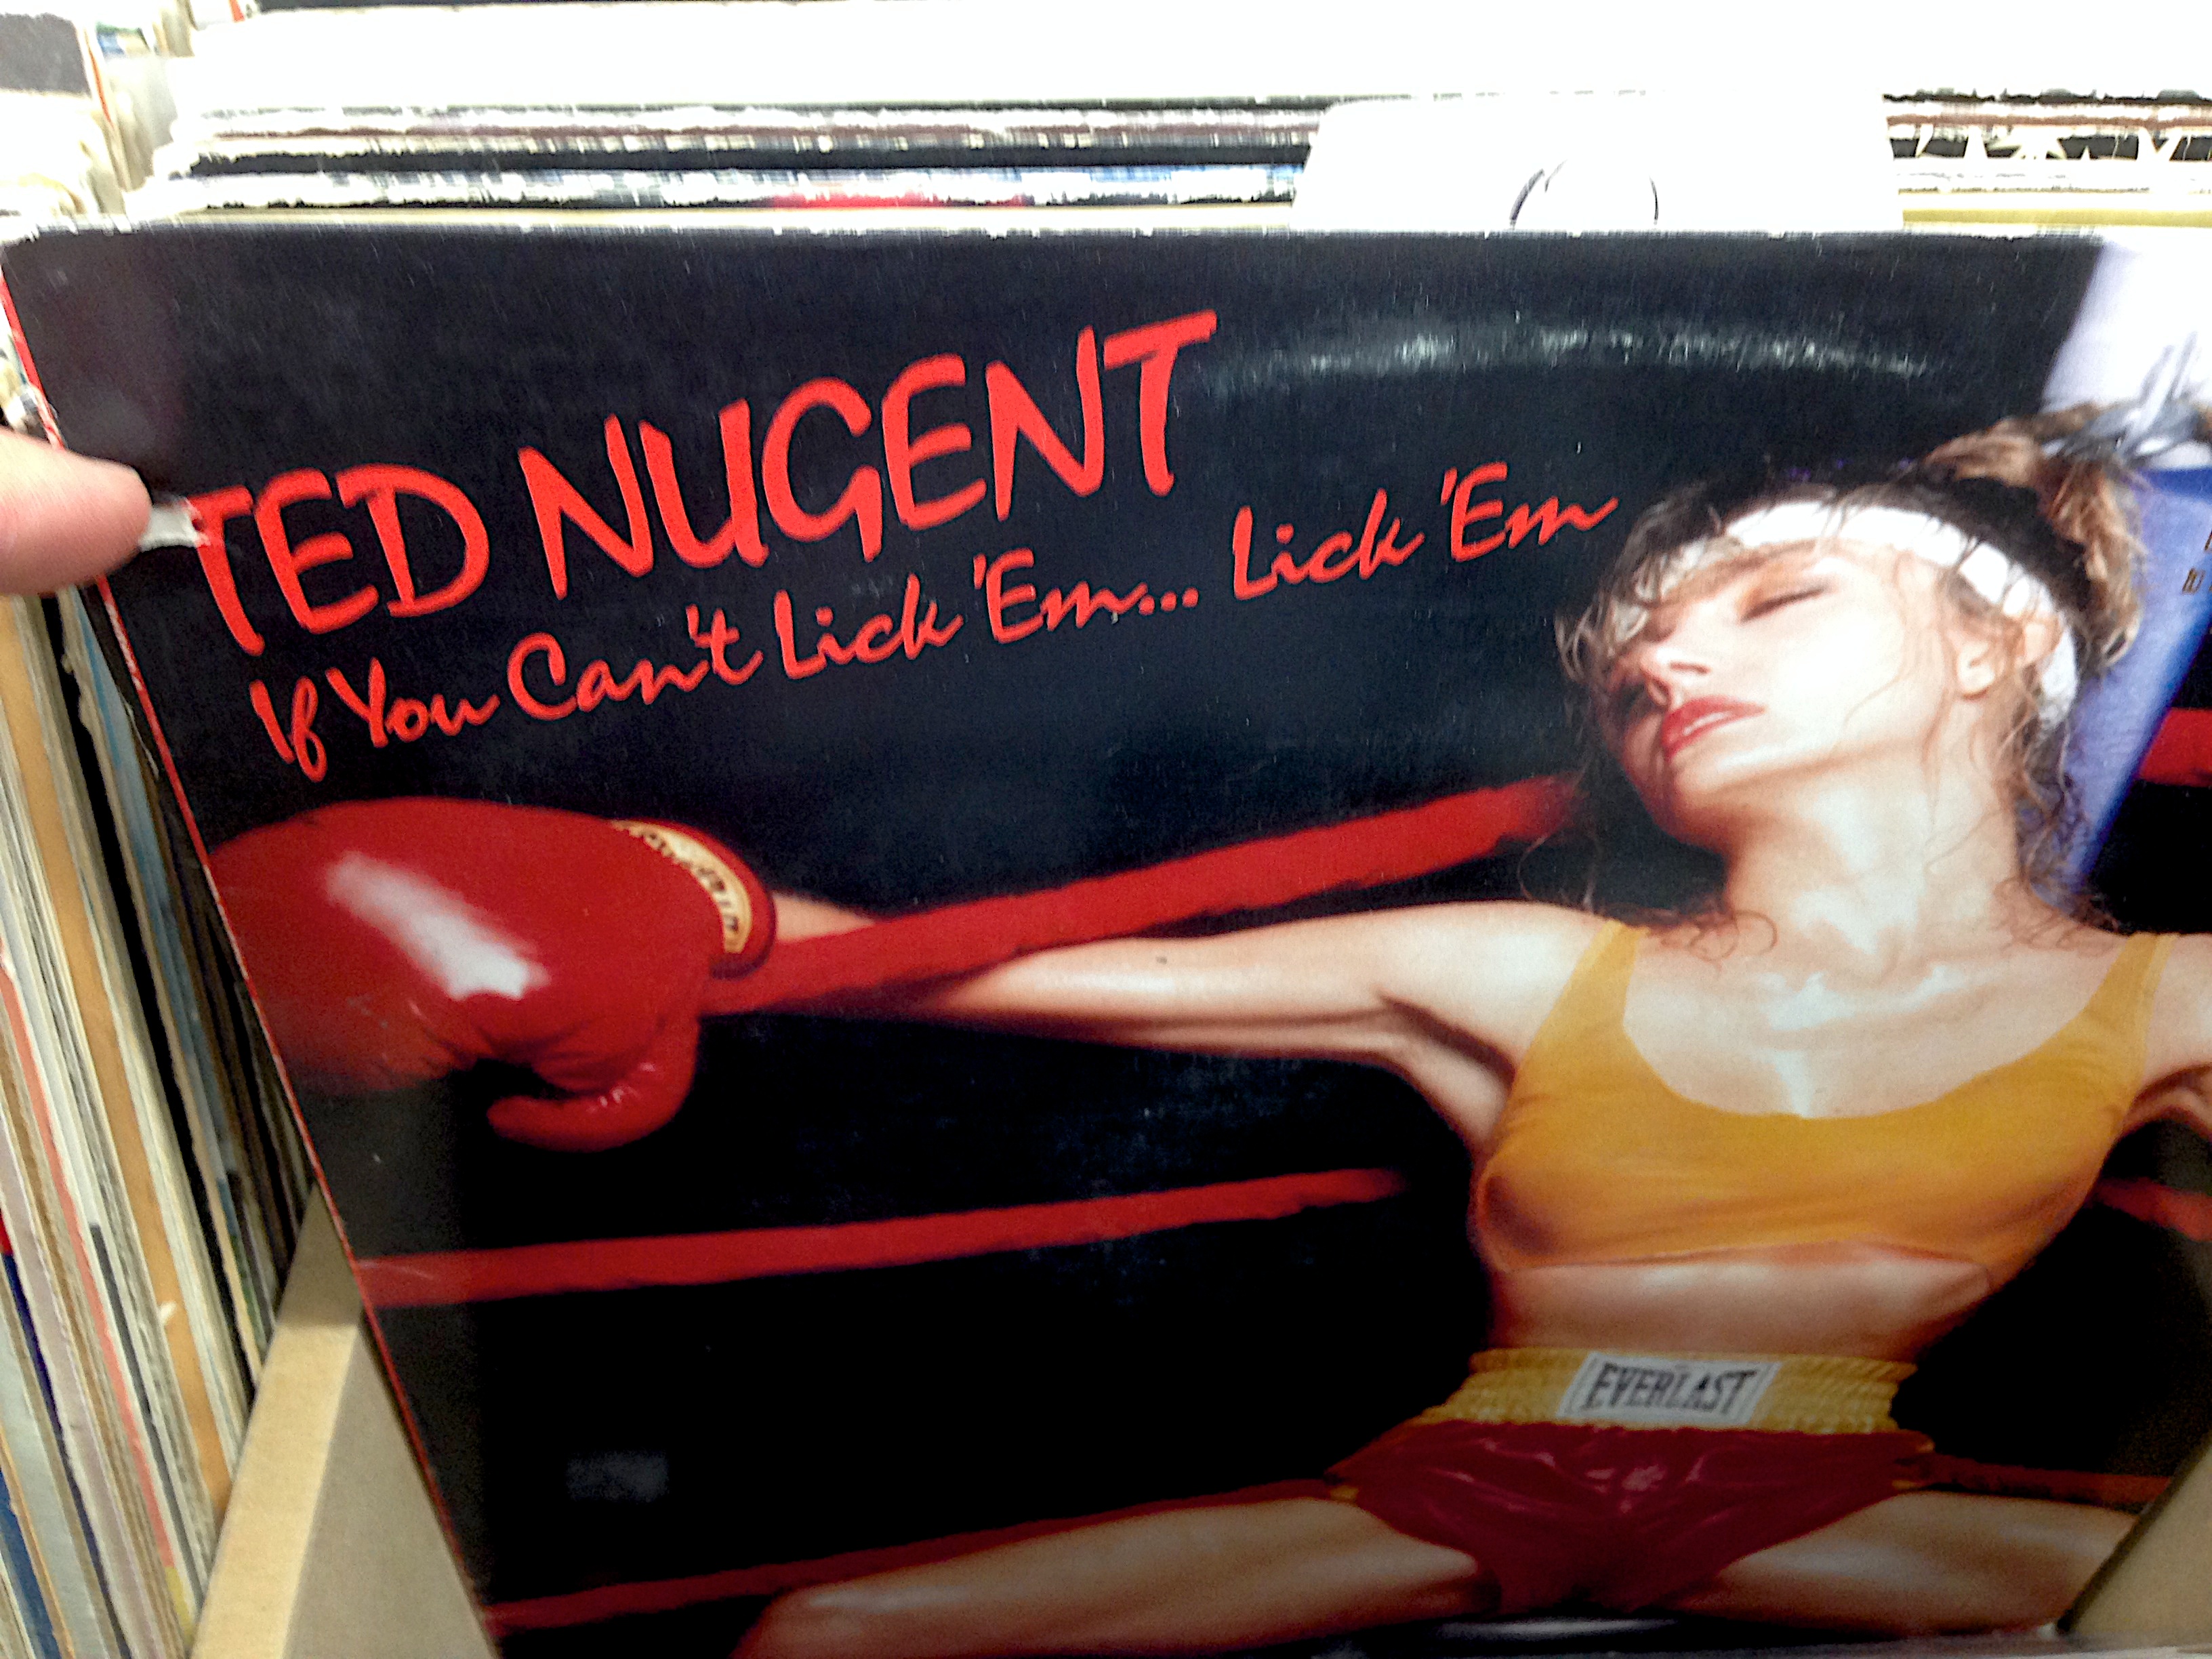
vinyl, advertising, 2014365, human action